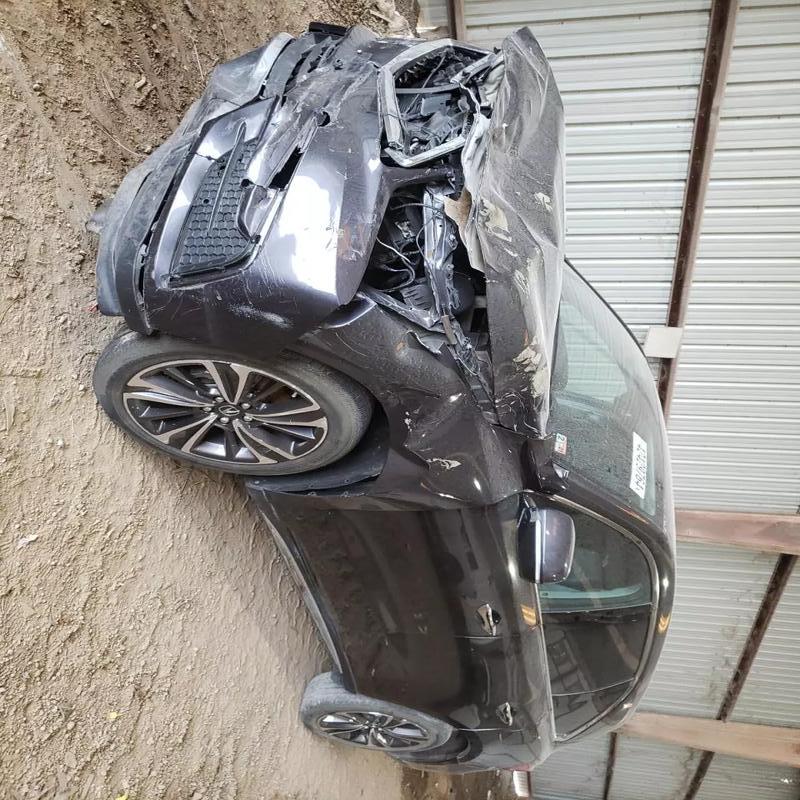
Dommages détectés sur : plaque d'immatriculation avant, pare-choc avant, feu avant droit, feu avant gauche, capot, aile avant gauche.
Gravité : majeur